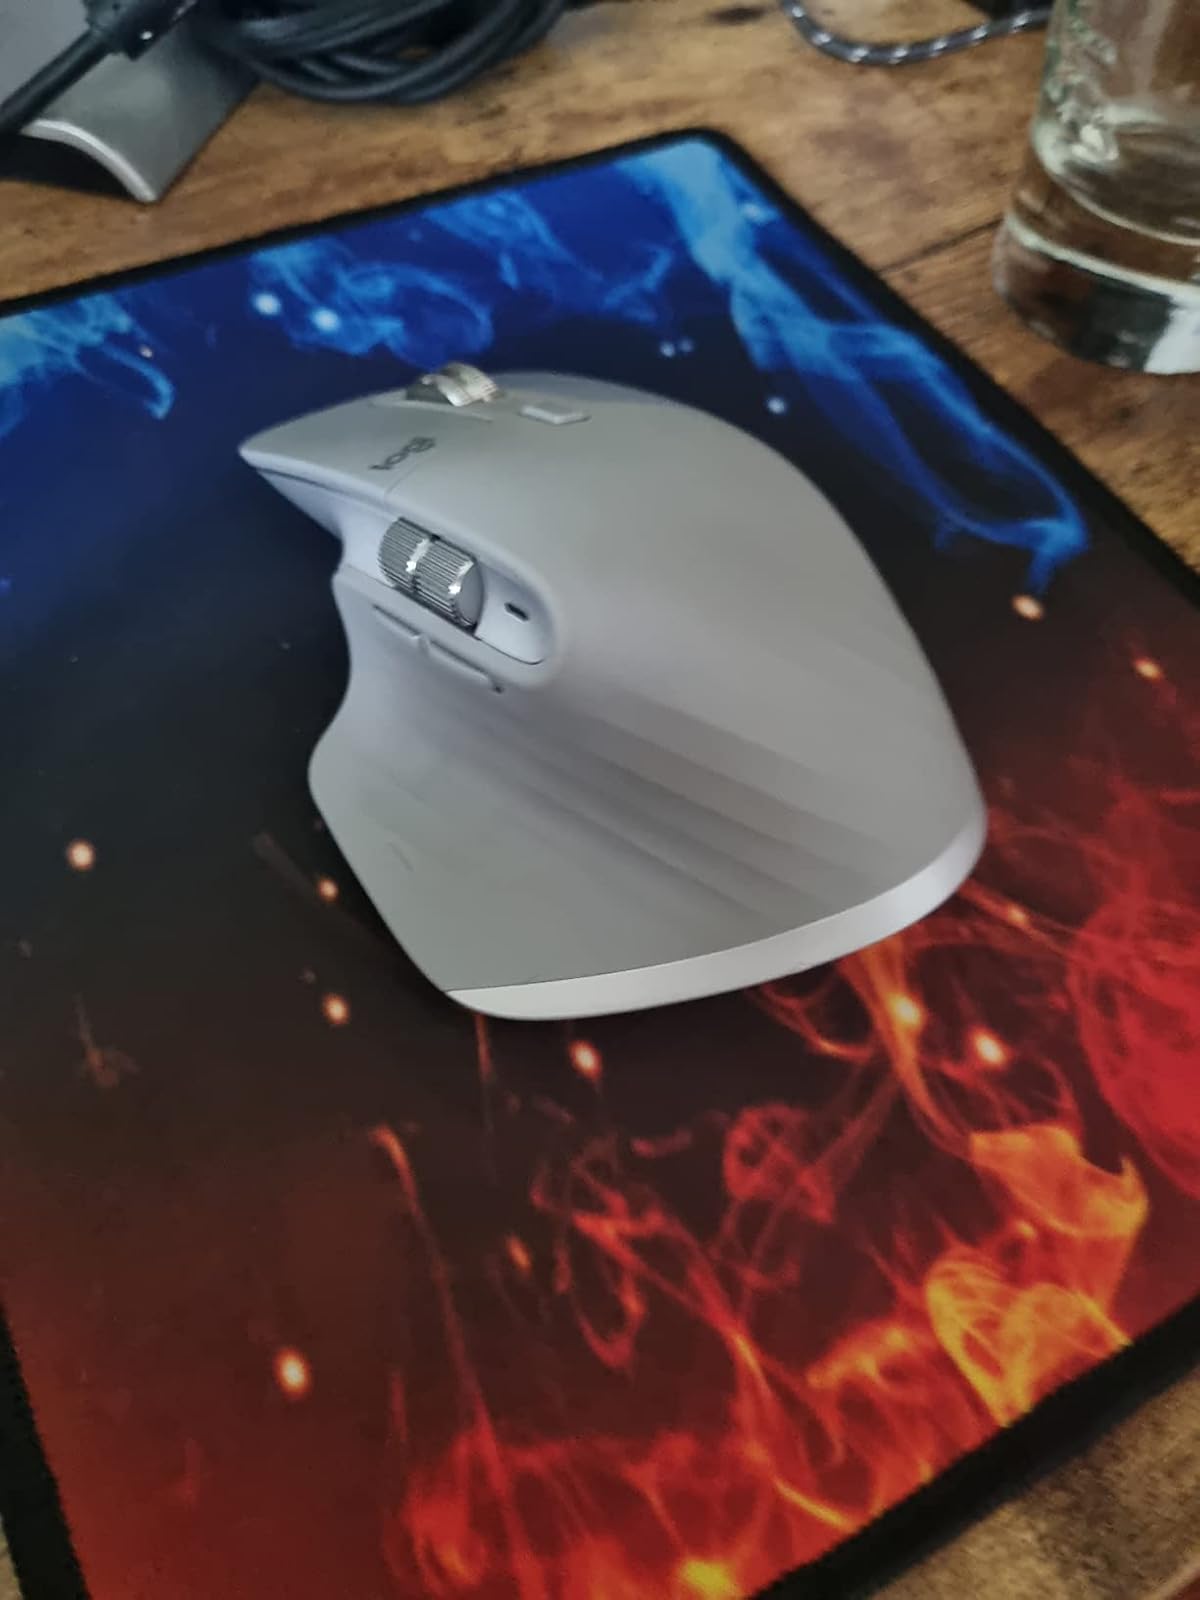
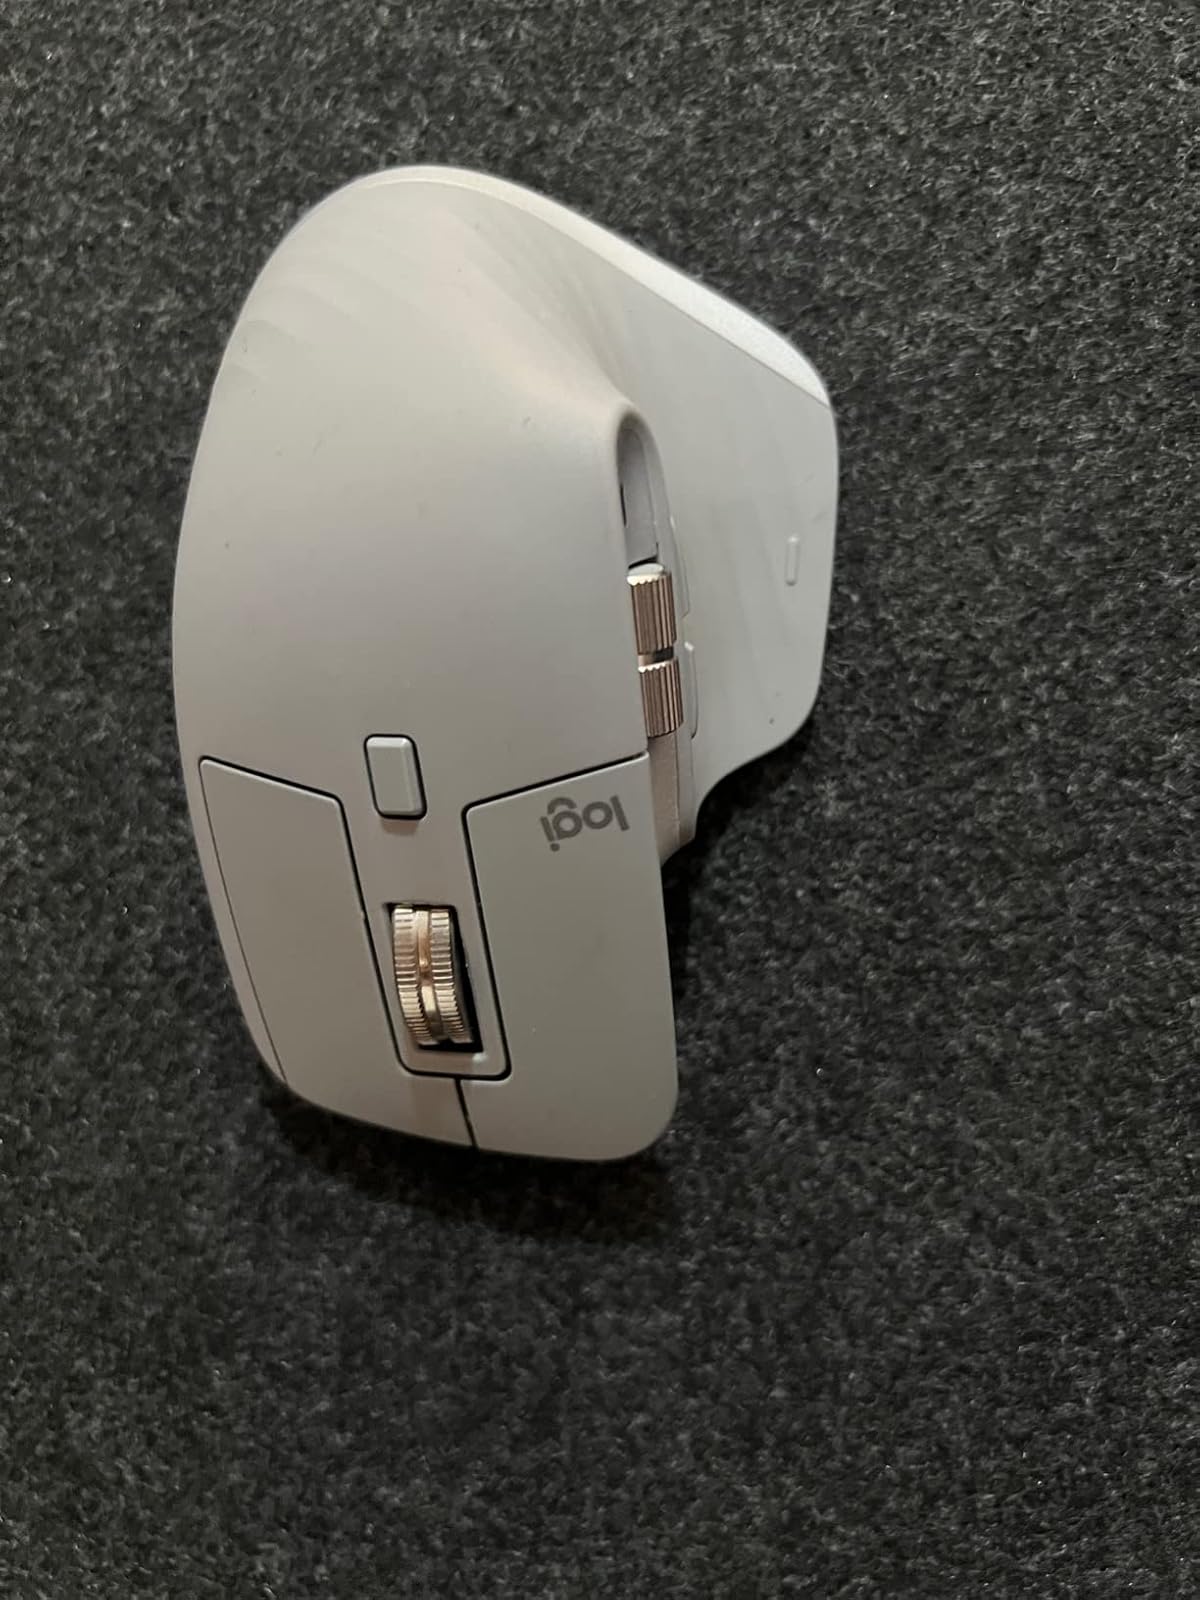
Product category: mouse
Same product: yes